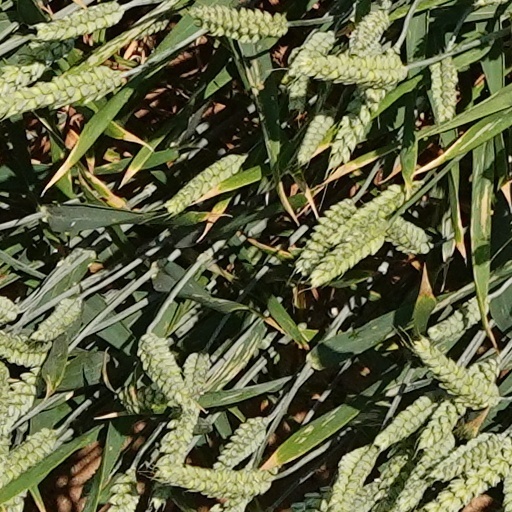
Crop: wheat